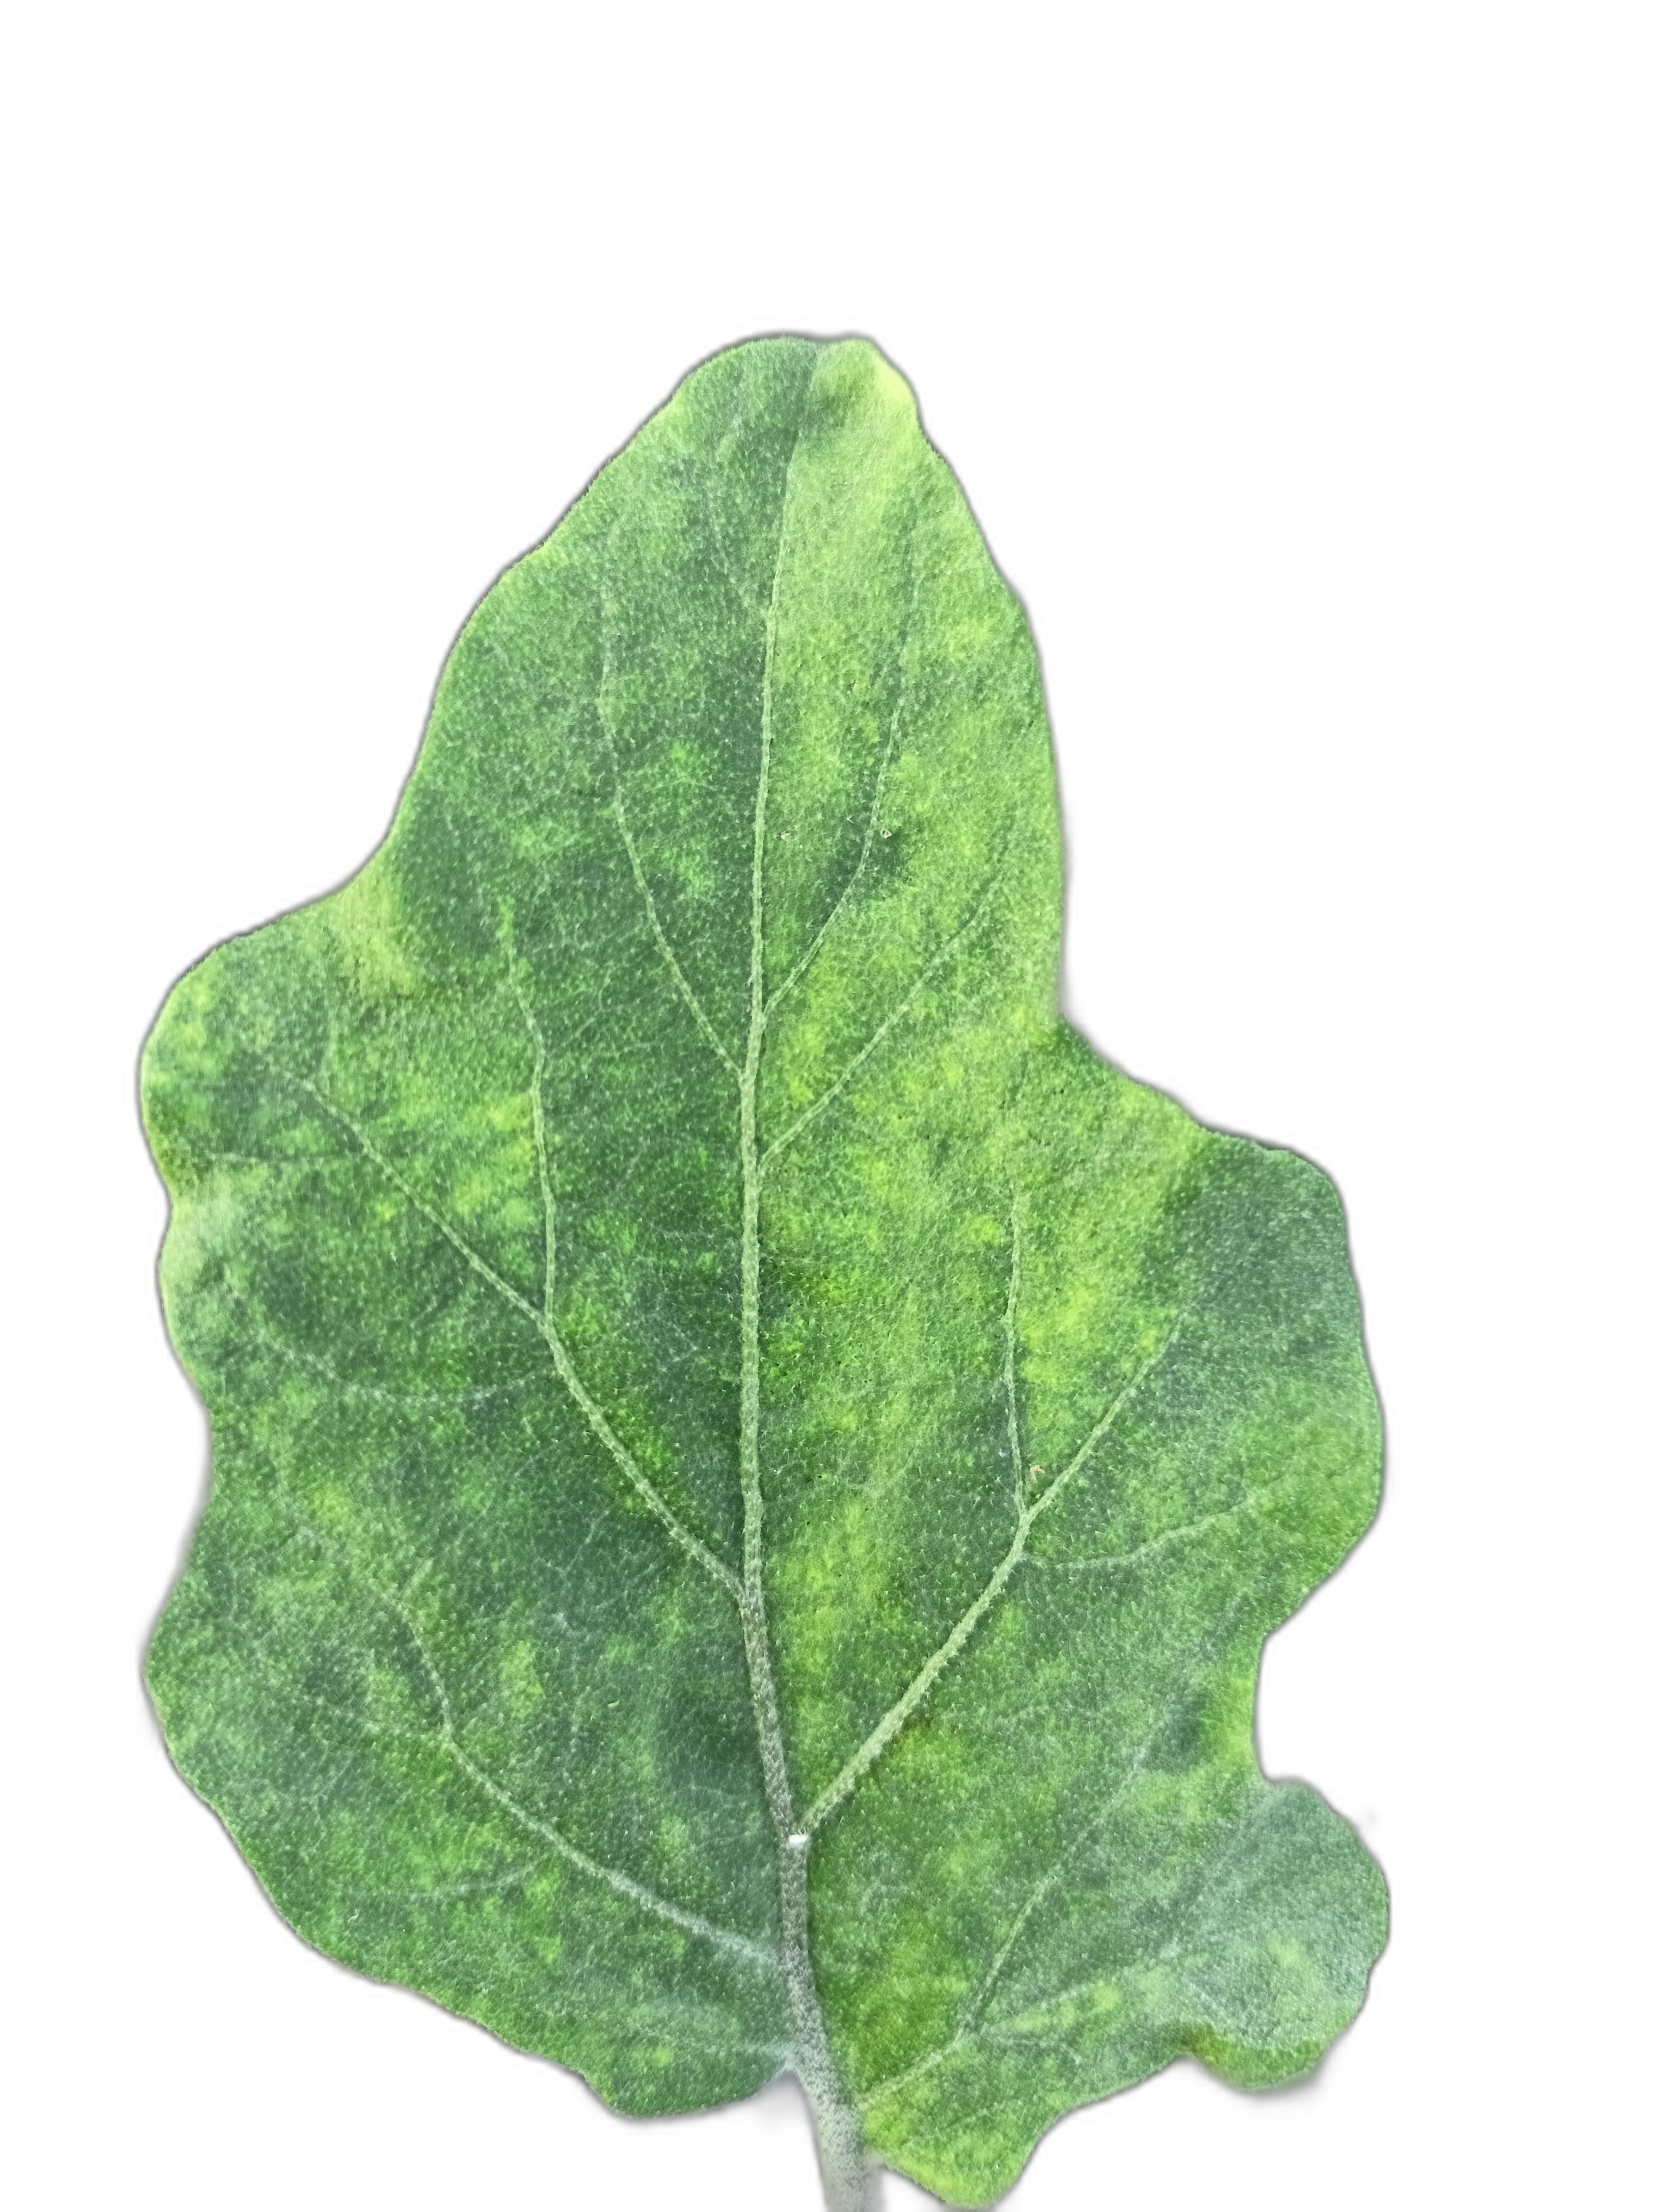
Label: Mosaic Virus Disease